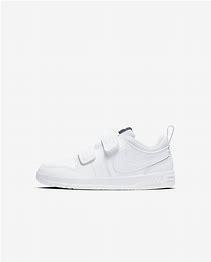
Brand: Nike
Model: Pico 5